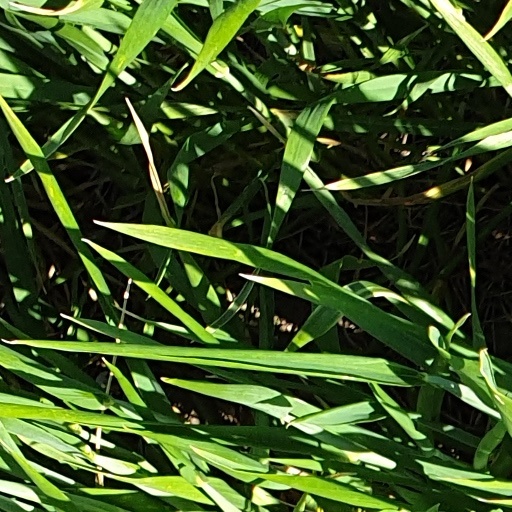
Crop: wheat